Park Addition School

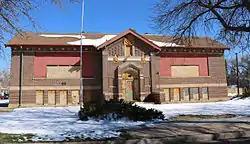
The school in 2016.

The Park Addition School at 1100 Richardson Court in Cheyenne, Wyoming was built in 1921. It was designed by architect Frederick Hutchinson Porter. Due to population growth, an addition was built during the 1947–1949 school year, and the school was renamed "Chaplin School" in the honor of Miss Ruth Chaplin who served as principal from its inception until the 1952–1953 school year. At this point, and due to further growth, the city of Cheyenne made available a portion of Pioneer Park, two blocks from the school, for expansion. The new "Chaplin Annex" was finished in 1953, with another addition built in 1956. Since the new separate annex had grown to at least twice the size of the Park addition, it was renamed "Pioneer Park" school, and an effort to consolidate both schools into the new larger facility ensued. The original Park Addition building was henceforth used for school administrative offices. In 1977 the building and land was sold by the school district to a private owner, and eventually became a day care establishment called "Children's Choice Childcare Center" in the early 1980s. The Park Addition structure was listed on the National Register of Historic Places in 2005. As of 2016-2017 the property is under extensive restoration to return it to its glory days, and will soon be once again used.